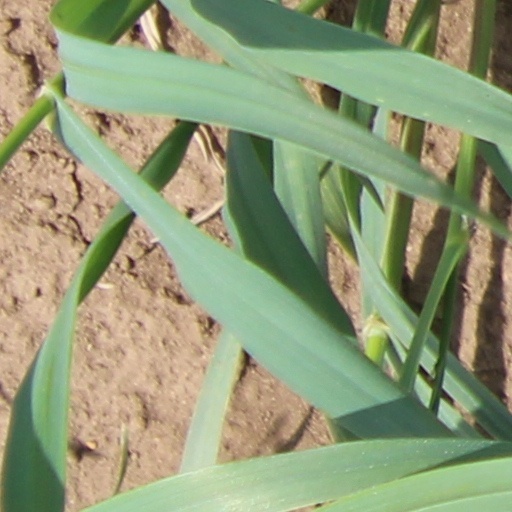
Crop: wheat